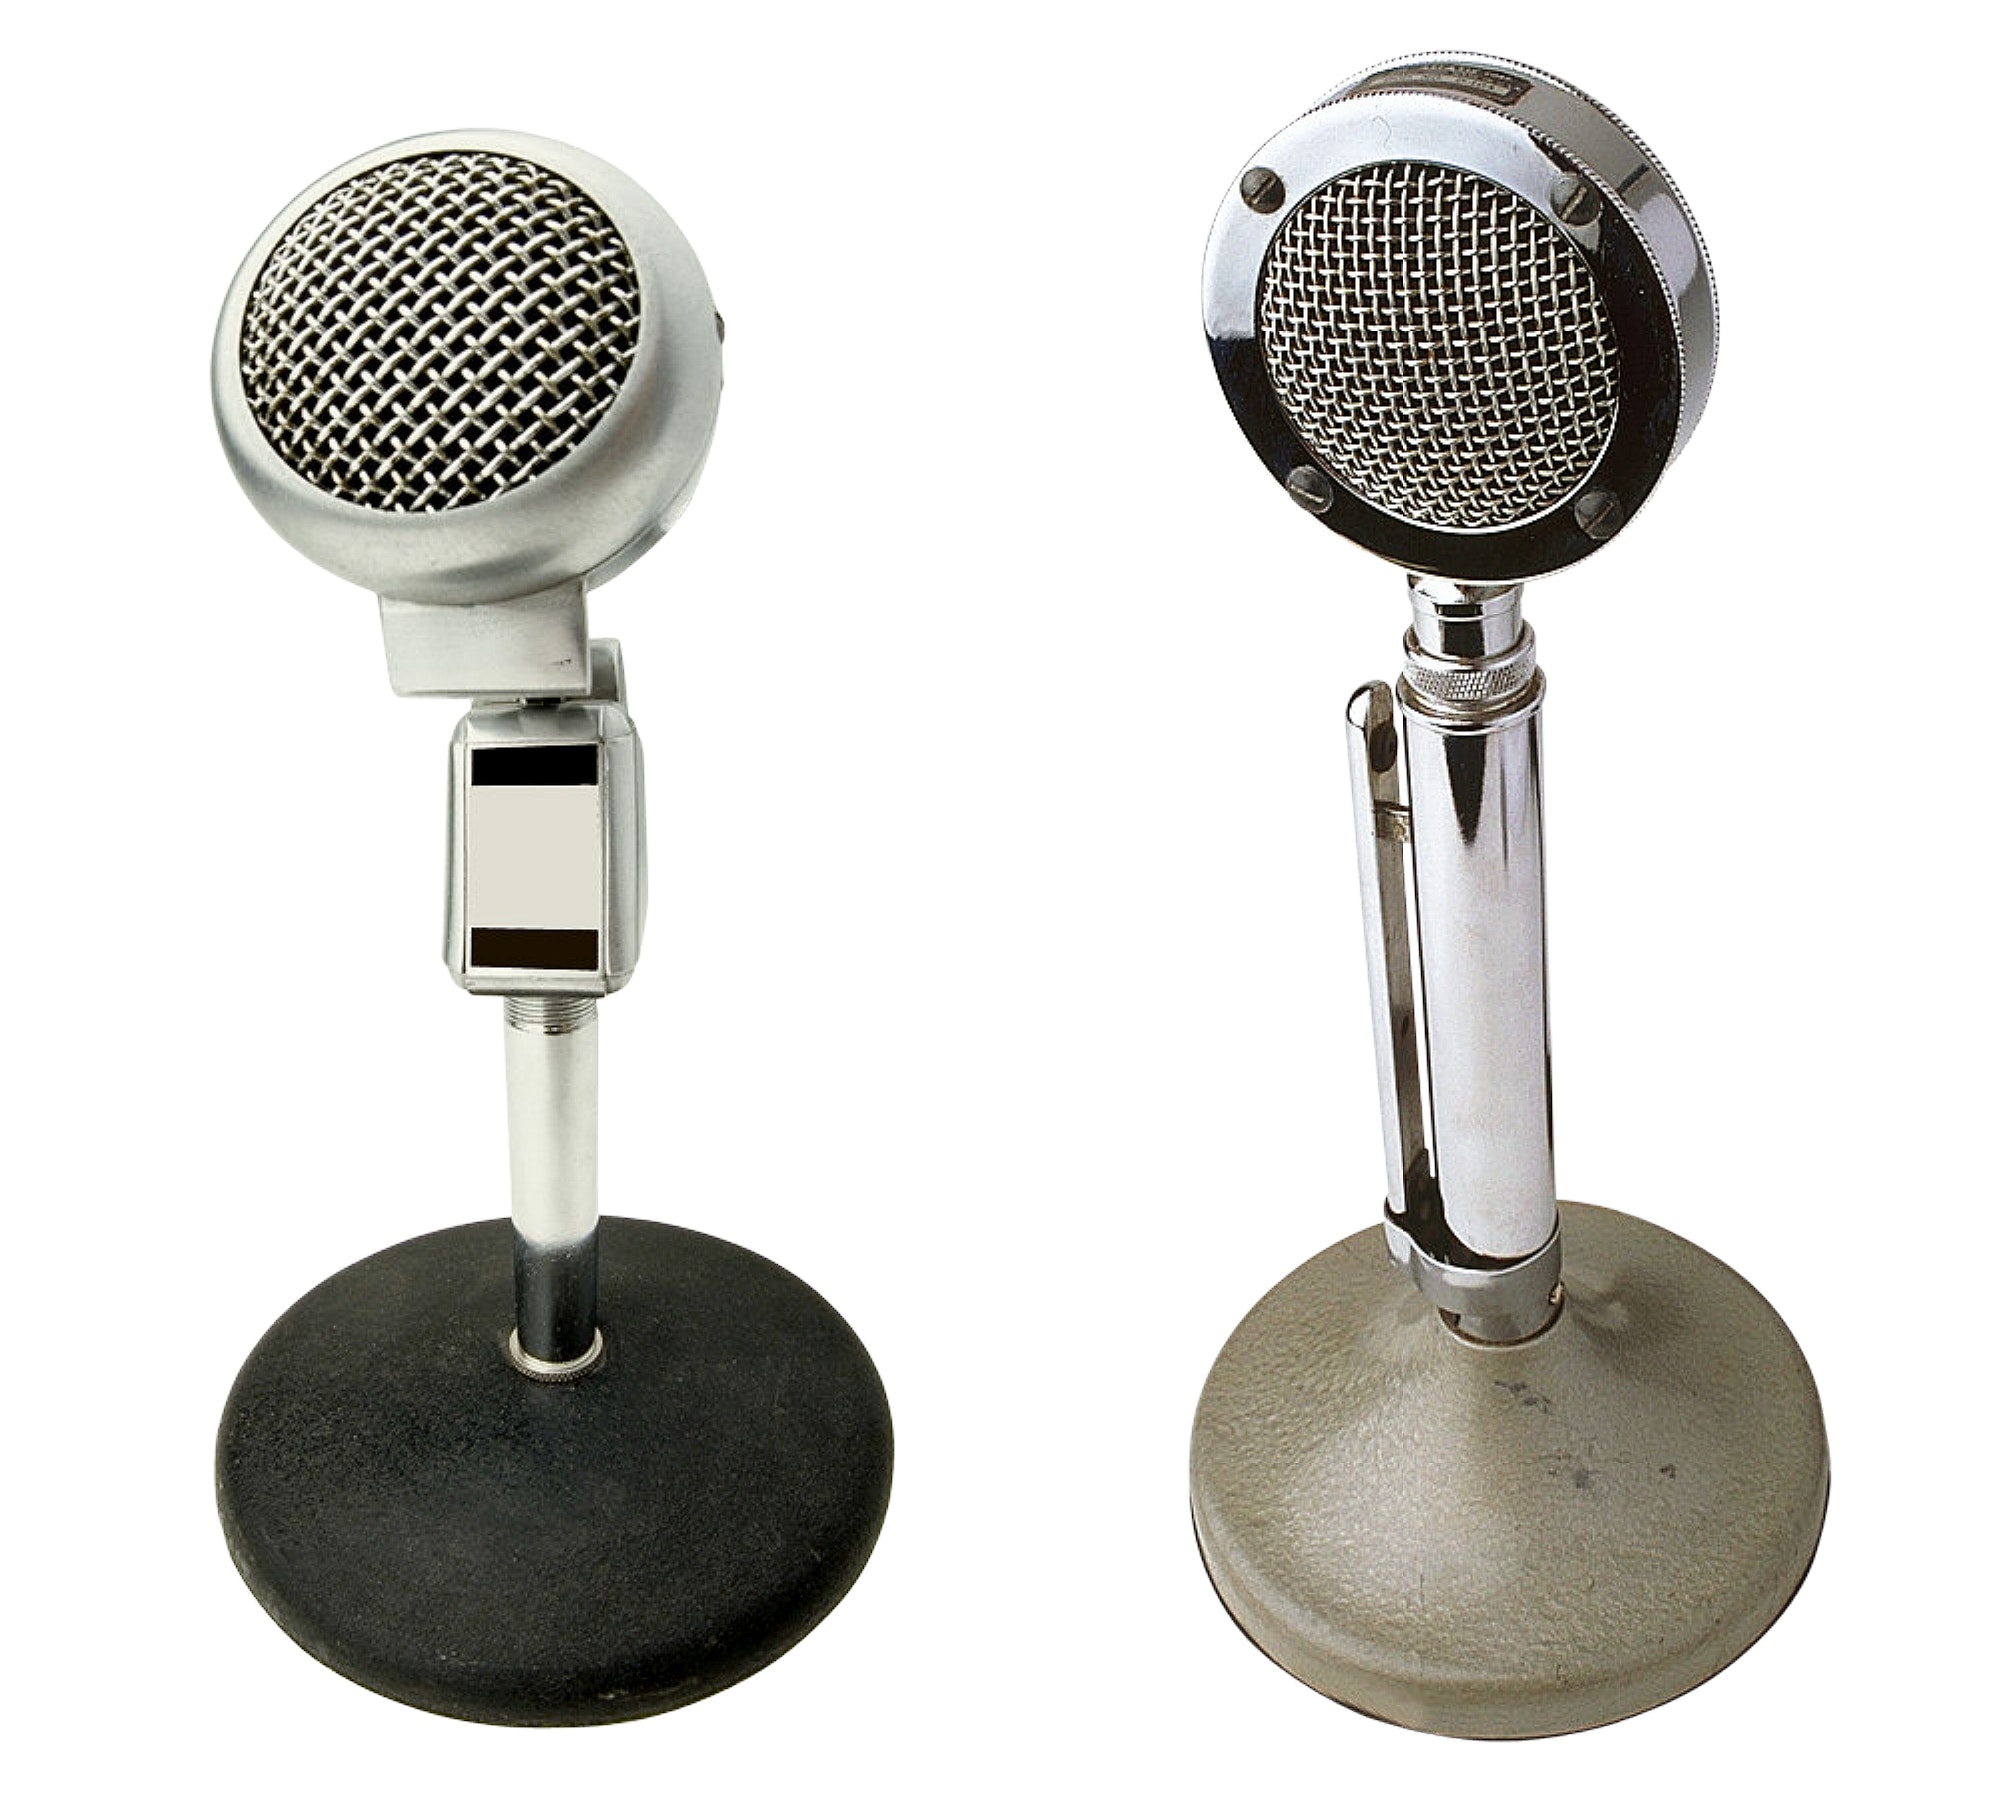
microphone, audio equipment, microphone stand, electronic device, technology, Audio accessory